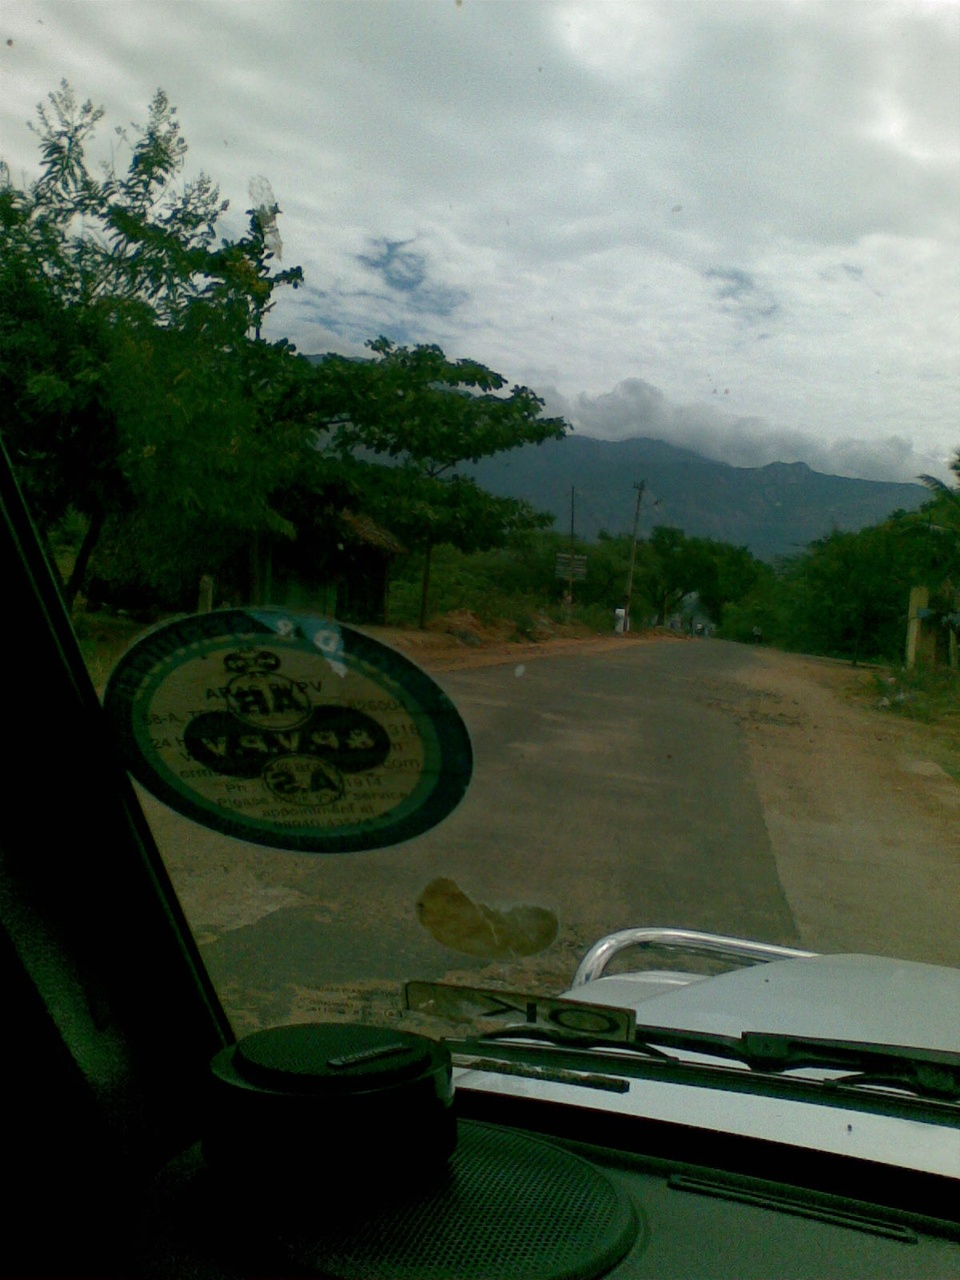
Sambankulam Road